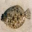
Label: flatfish